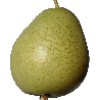
Label: Pear 1